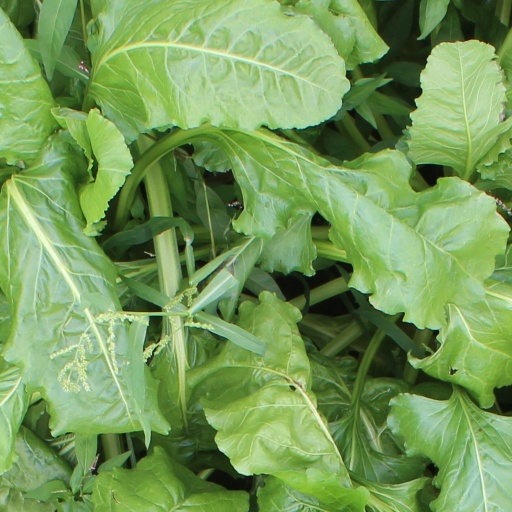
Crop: sugar beet